SS De Batavier (1827)

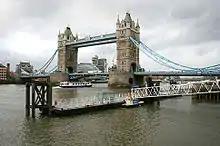
St Katharine pier

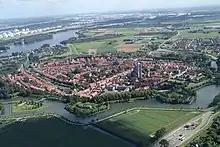
The "Batavier" regularly waited for the tide at Brielle

On 6 August 1833 the "Batavier" resumed her commercial service to London. She was one of the few steam packets which carried mail between London and Rotterdam. It meant that commercial and diplomatic communication relied on her sailing according to schedule.